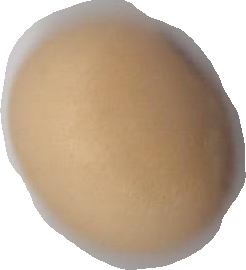
Variety: Anjasmoro